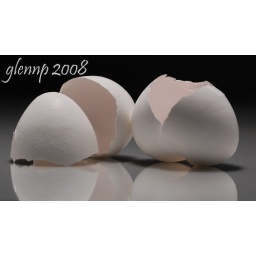
SB-600 from above @ 1/16. Egg shells sitting on clear glass w/ white metal panel underneath.